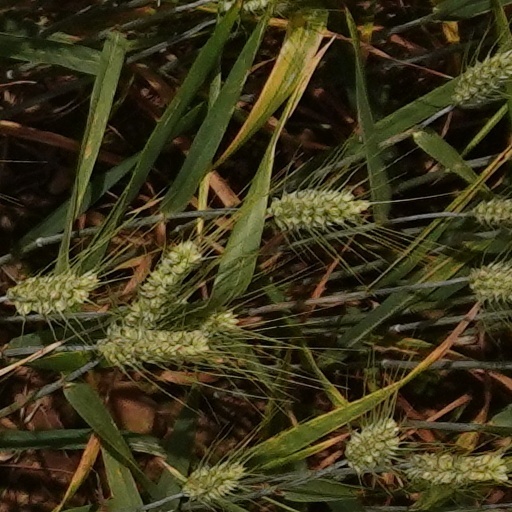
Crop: wheat